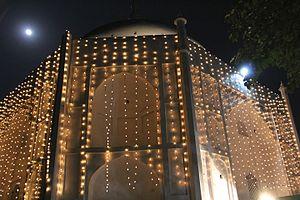
Hazrat Khwaja Sayyid Mir Khawand Mahmud ibn Sharif Naqshbandi, aussi connu par le nom Hazrat Ishaan Shah Saheb, est un savant et saint musulman de Boukhara, né en 1563 et mort le 4 novembre 1642.